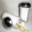
Label: can